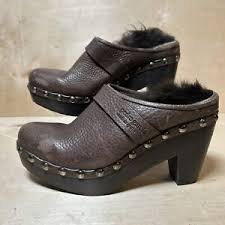
Label: Clog